Westervelt–Ackerson House

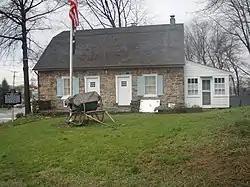

The Westervelt–Ackerson House is located in Ramsey, in Bergen County, New Jersey, United States. The house was added to the National Register of Historic Places on July 20, 1977.